South Omaha Veterans Memorial Bridge

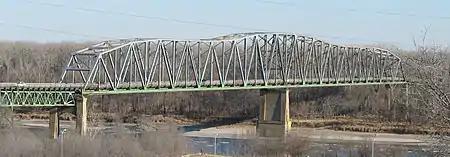
The old, now-demolished bridge, photographed in 2006

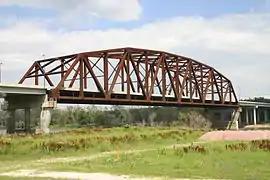
The current South Omaha Veterans Memorial Bridge from the south on the Nebraska side

The South Omaha Veterans Memorial Bridge carries U.S. Route 275 over the Missouri River connecting Omaha, Nebraska with Council Bluffs, Iowa.